John Middleton (Norfolk artist)

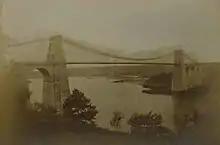
The Menai Bridge, photographed by Middleton in the 1850s.

John Middleton was a highly talented watercolourist, who according to Clifford, was the most successful of all the Norwich School artists working in this medium during the late 1840s, with the possible exception of John Sell Cotman. Middleton produced works using clear colours and incisively-outlined forms, boldly using the white of his paper and being, in Clifford's words, "delighted in the potentialities of his medium". The author Robert Brall considers Middleton's best paintings to have an "astonishingly modern" look, in comparison with the elaborate detail found in contemporary works. Brall notes that Middleton's more laboured paintings, painted from 1850, lacked much of the fresh and spontaneous appearance of his earlier works, probably because of a growing public interest in art that contained fine detail and an elaborate 'finished' look'.